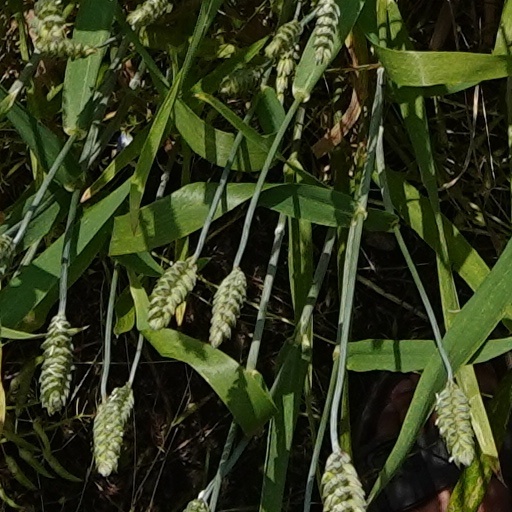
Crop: wheat